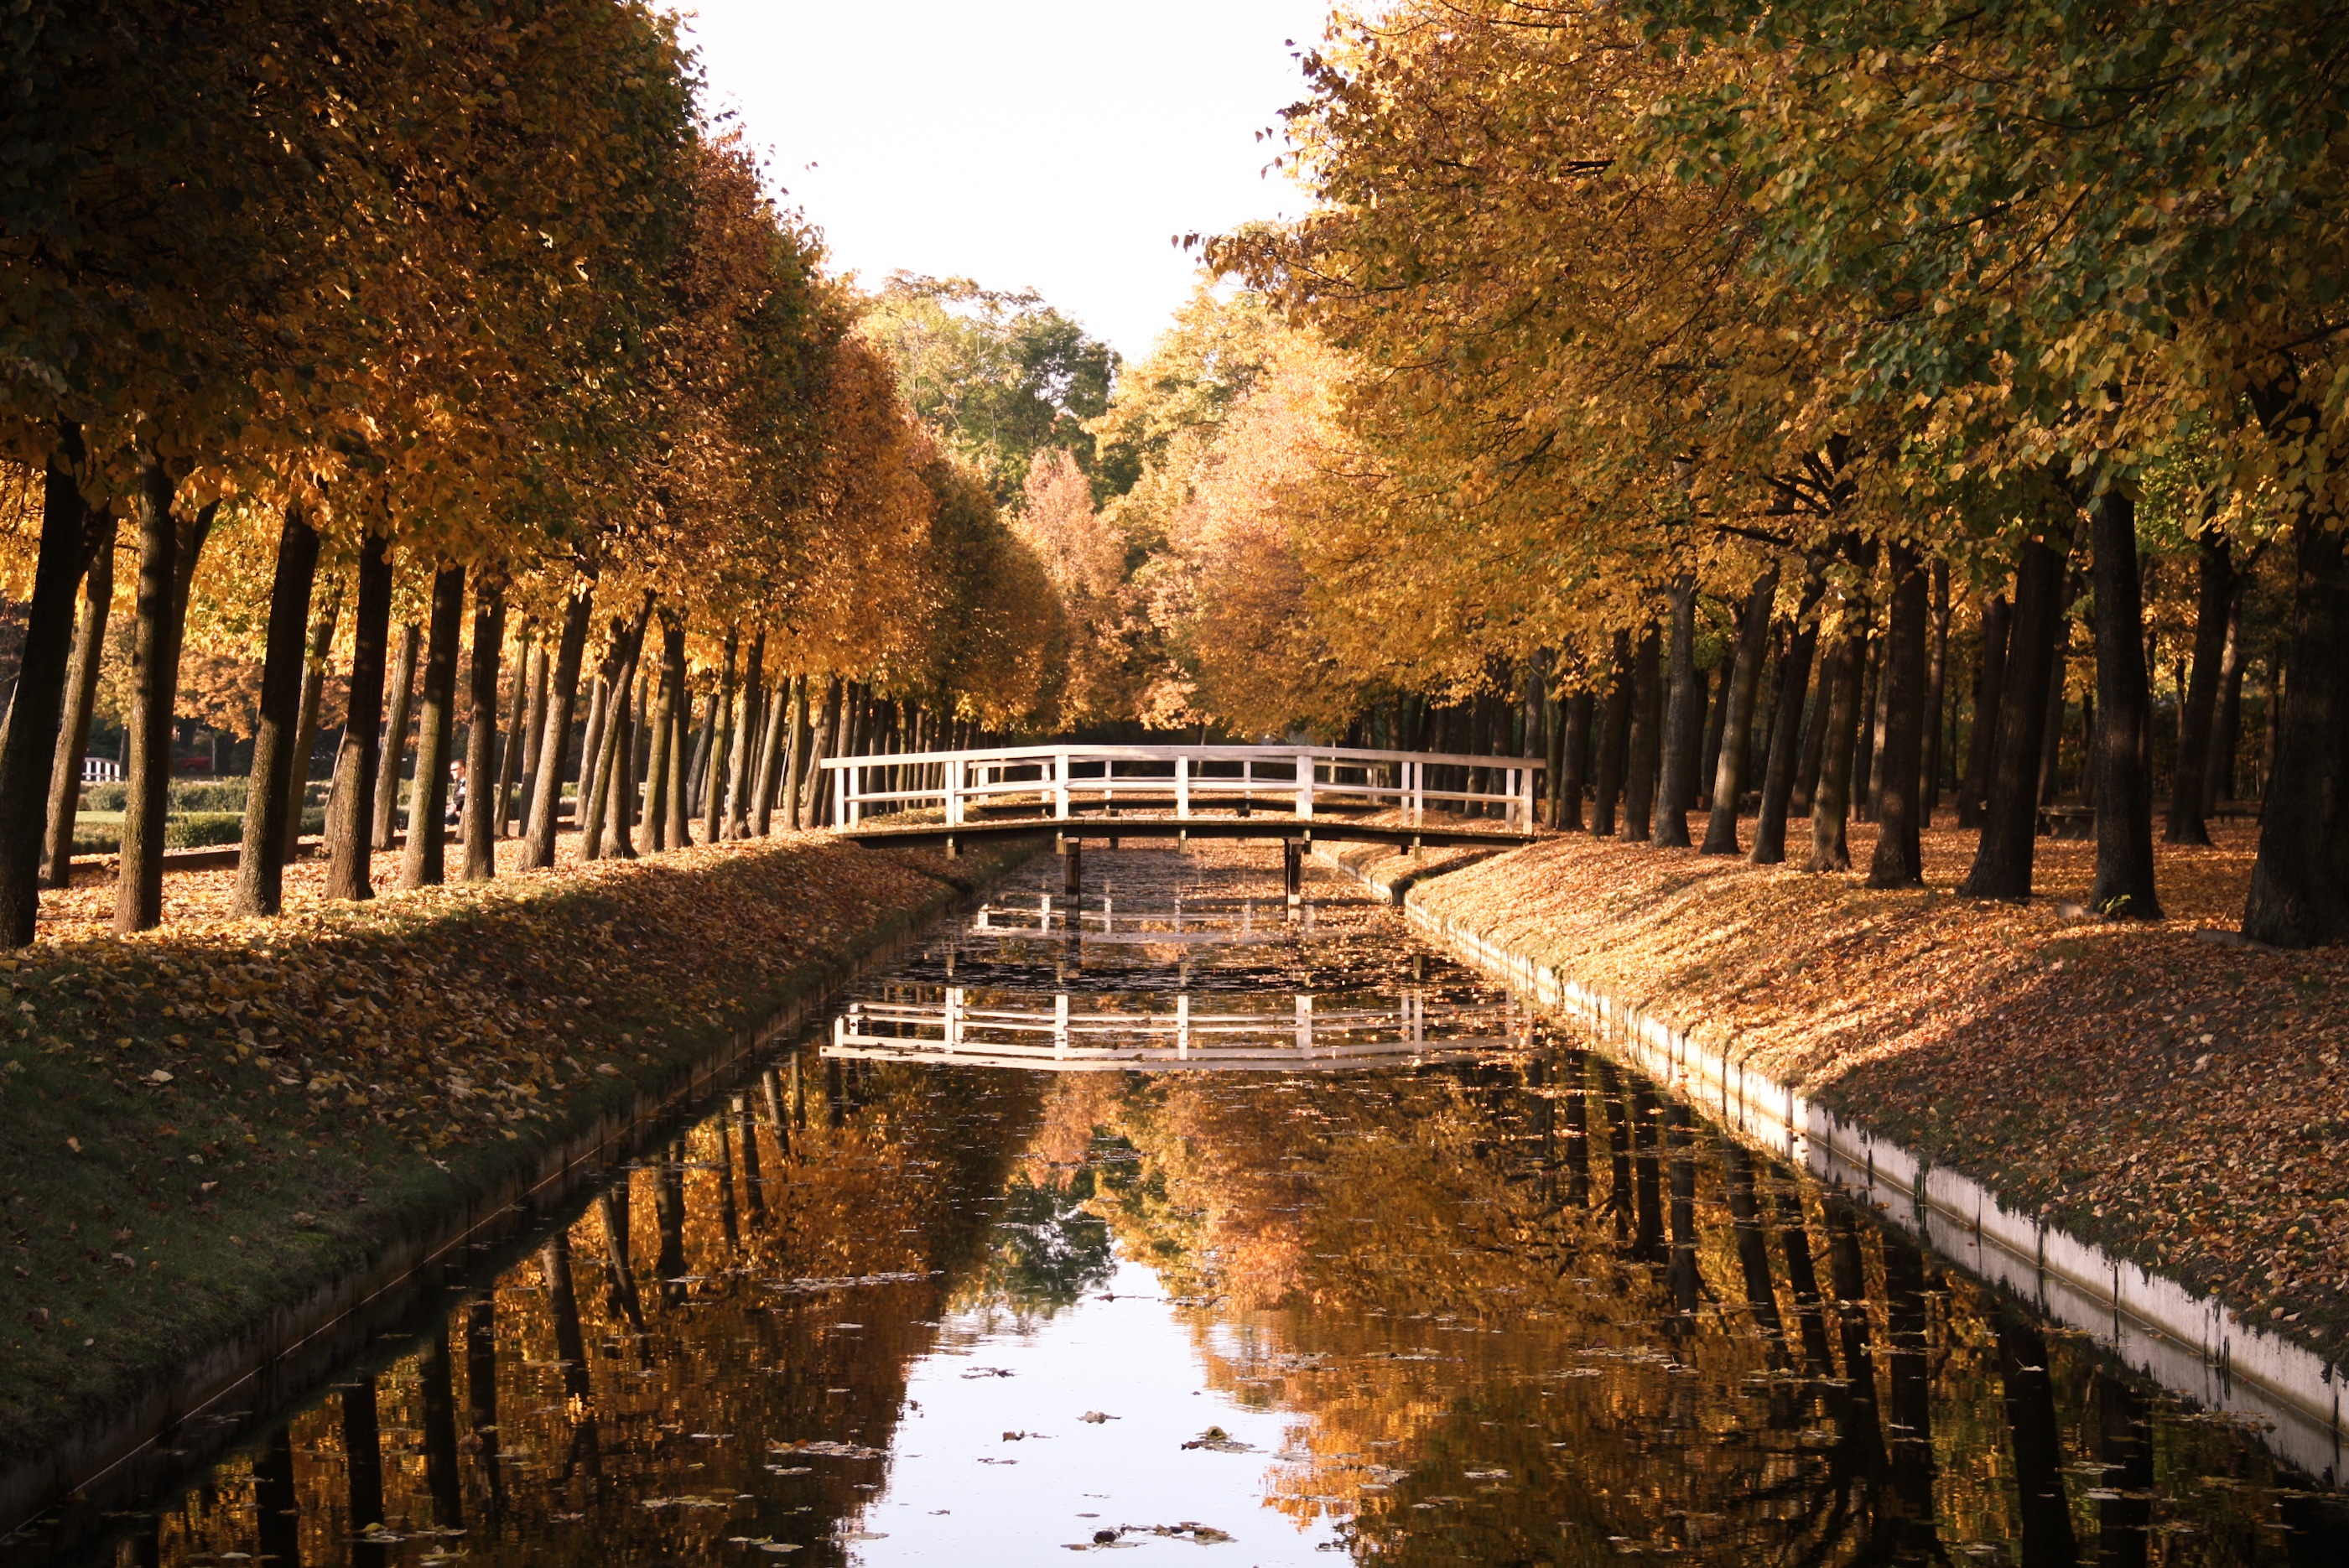
tree, water, nature, bridge, sunlight, morning, leaf, river, canal, walkway, evening, reflection, autumn, park, season, waterway, wooden bridge